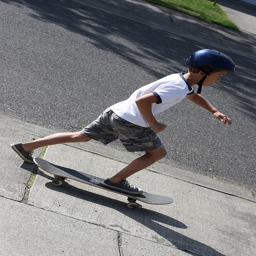
A young boy wearing a helmet skateboards down the sidewalk.
A child is pushing himself on a skate board.
A little boy on a skateboard wearing a helmet.
A boy wearing a helmet and using a skateboard on the sidewalk.
A young boy riding a skateboard on the side of a road.